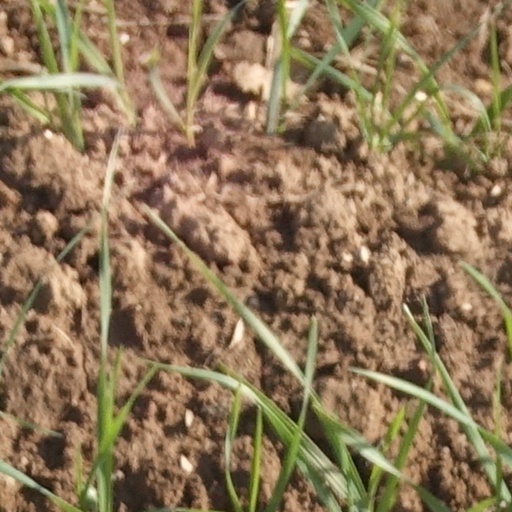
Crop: wheat